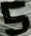
Number: 5